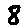
Label: 8